Mechanical splice

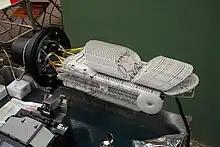
Capillary tube splices under installation in Germany.

There are several designs in use for mechanical splicing, varying based on the method of fiber alignment; four common methods, according to the Fiber Optic Association, are the capillary tube, V-groove, elastometric, and rotary splice.